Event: Nepal Earthquake
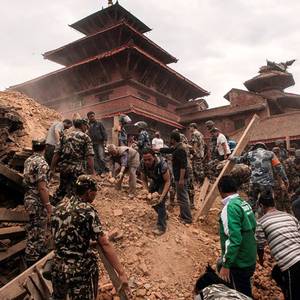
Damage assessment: damage